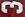
Number: 3